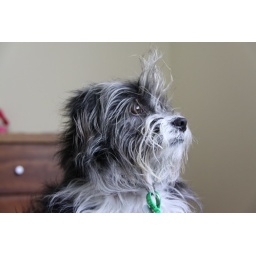
My cute little dog always pokes her head up whenever a car stops in front of the house.